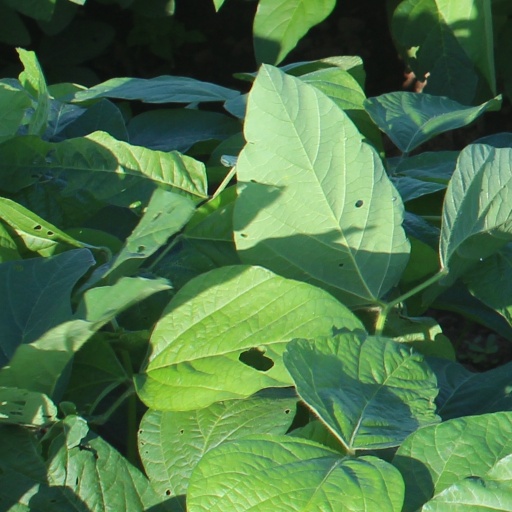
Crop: soybean